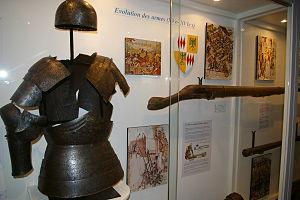
Le musée de l'auditoire, situé 7, Grande-Rue au cœur de la cité médiévale de Sainte-Suzanne, a été acquis en 1973 par l'Association des amis de Sainte-Suzanne, fondée en 1961, et installé dans une maison du XVIIᵉ siècle, ancien auditoire de justice, à l'angle de la Grand'Rue et de la rue Jean-de-Bueil. L'association en fait don à la commune en 2011; en 2014 et 2015 il est géré par la communauté de communes des Coëvrons, et depuis le 1ᵉʳ janvier 2016 par la commune de Sainte-Suzanne-et-Chammes.